Amplonius Rating de Berka

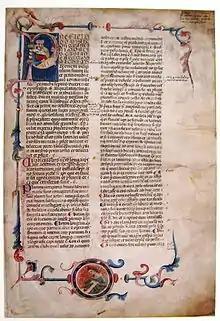
A page from a copy made in Italy around 1350 of Constantine the African's translation of a work of Hippocrates with commentary by Galen, acquired by Amplonius and still in the Bibliotheca Amploniana today

Amplonius Rating de Berka ( – 1435), also called Amplonius de Fago or Amplonius von Berka, was a German physician, educator and book collector.